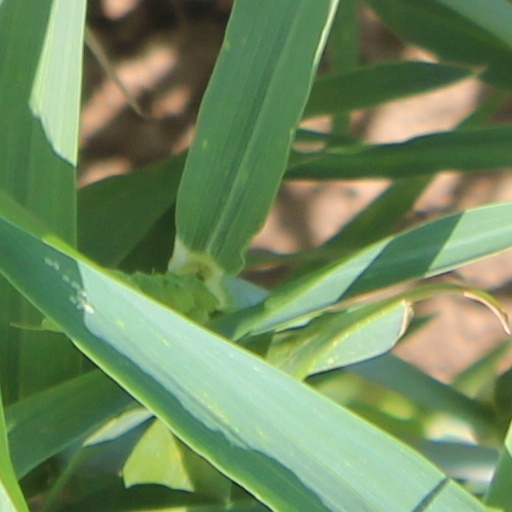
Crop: wheat